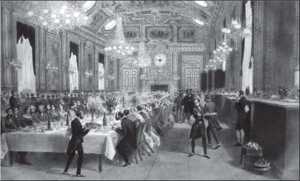
L’Hôtel du Louvre est un hôtel de luxe parisien de style second empire, de catégorie 5 étoiles. Il est situé en face du musée du Louvre, place André-Malraux dans le 1ᵉʳ arrondissement. Il est la propriété du groupe Constellation Hotels Holdings et est exploité par la chaîne Hyatt.